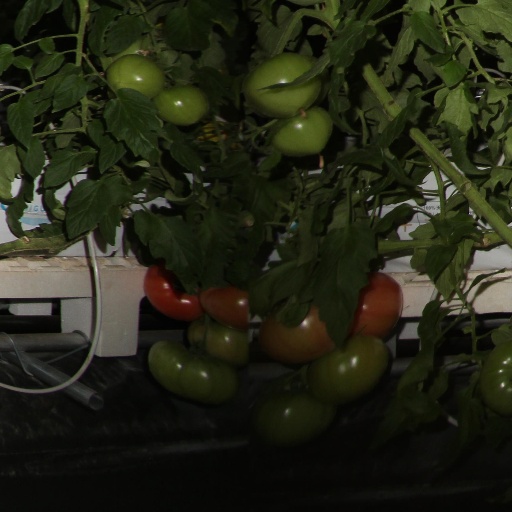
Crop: tomato